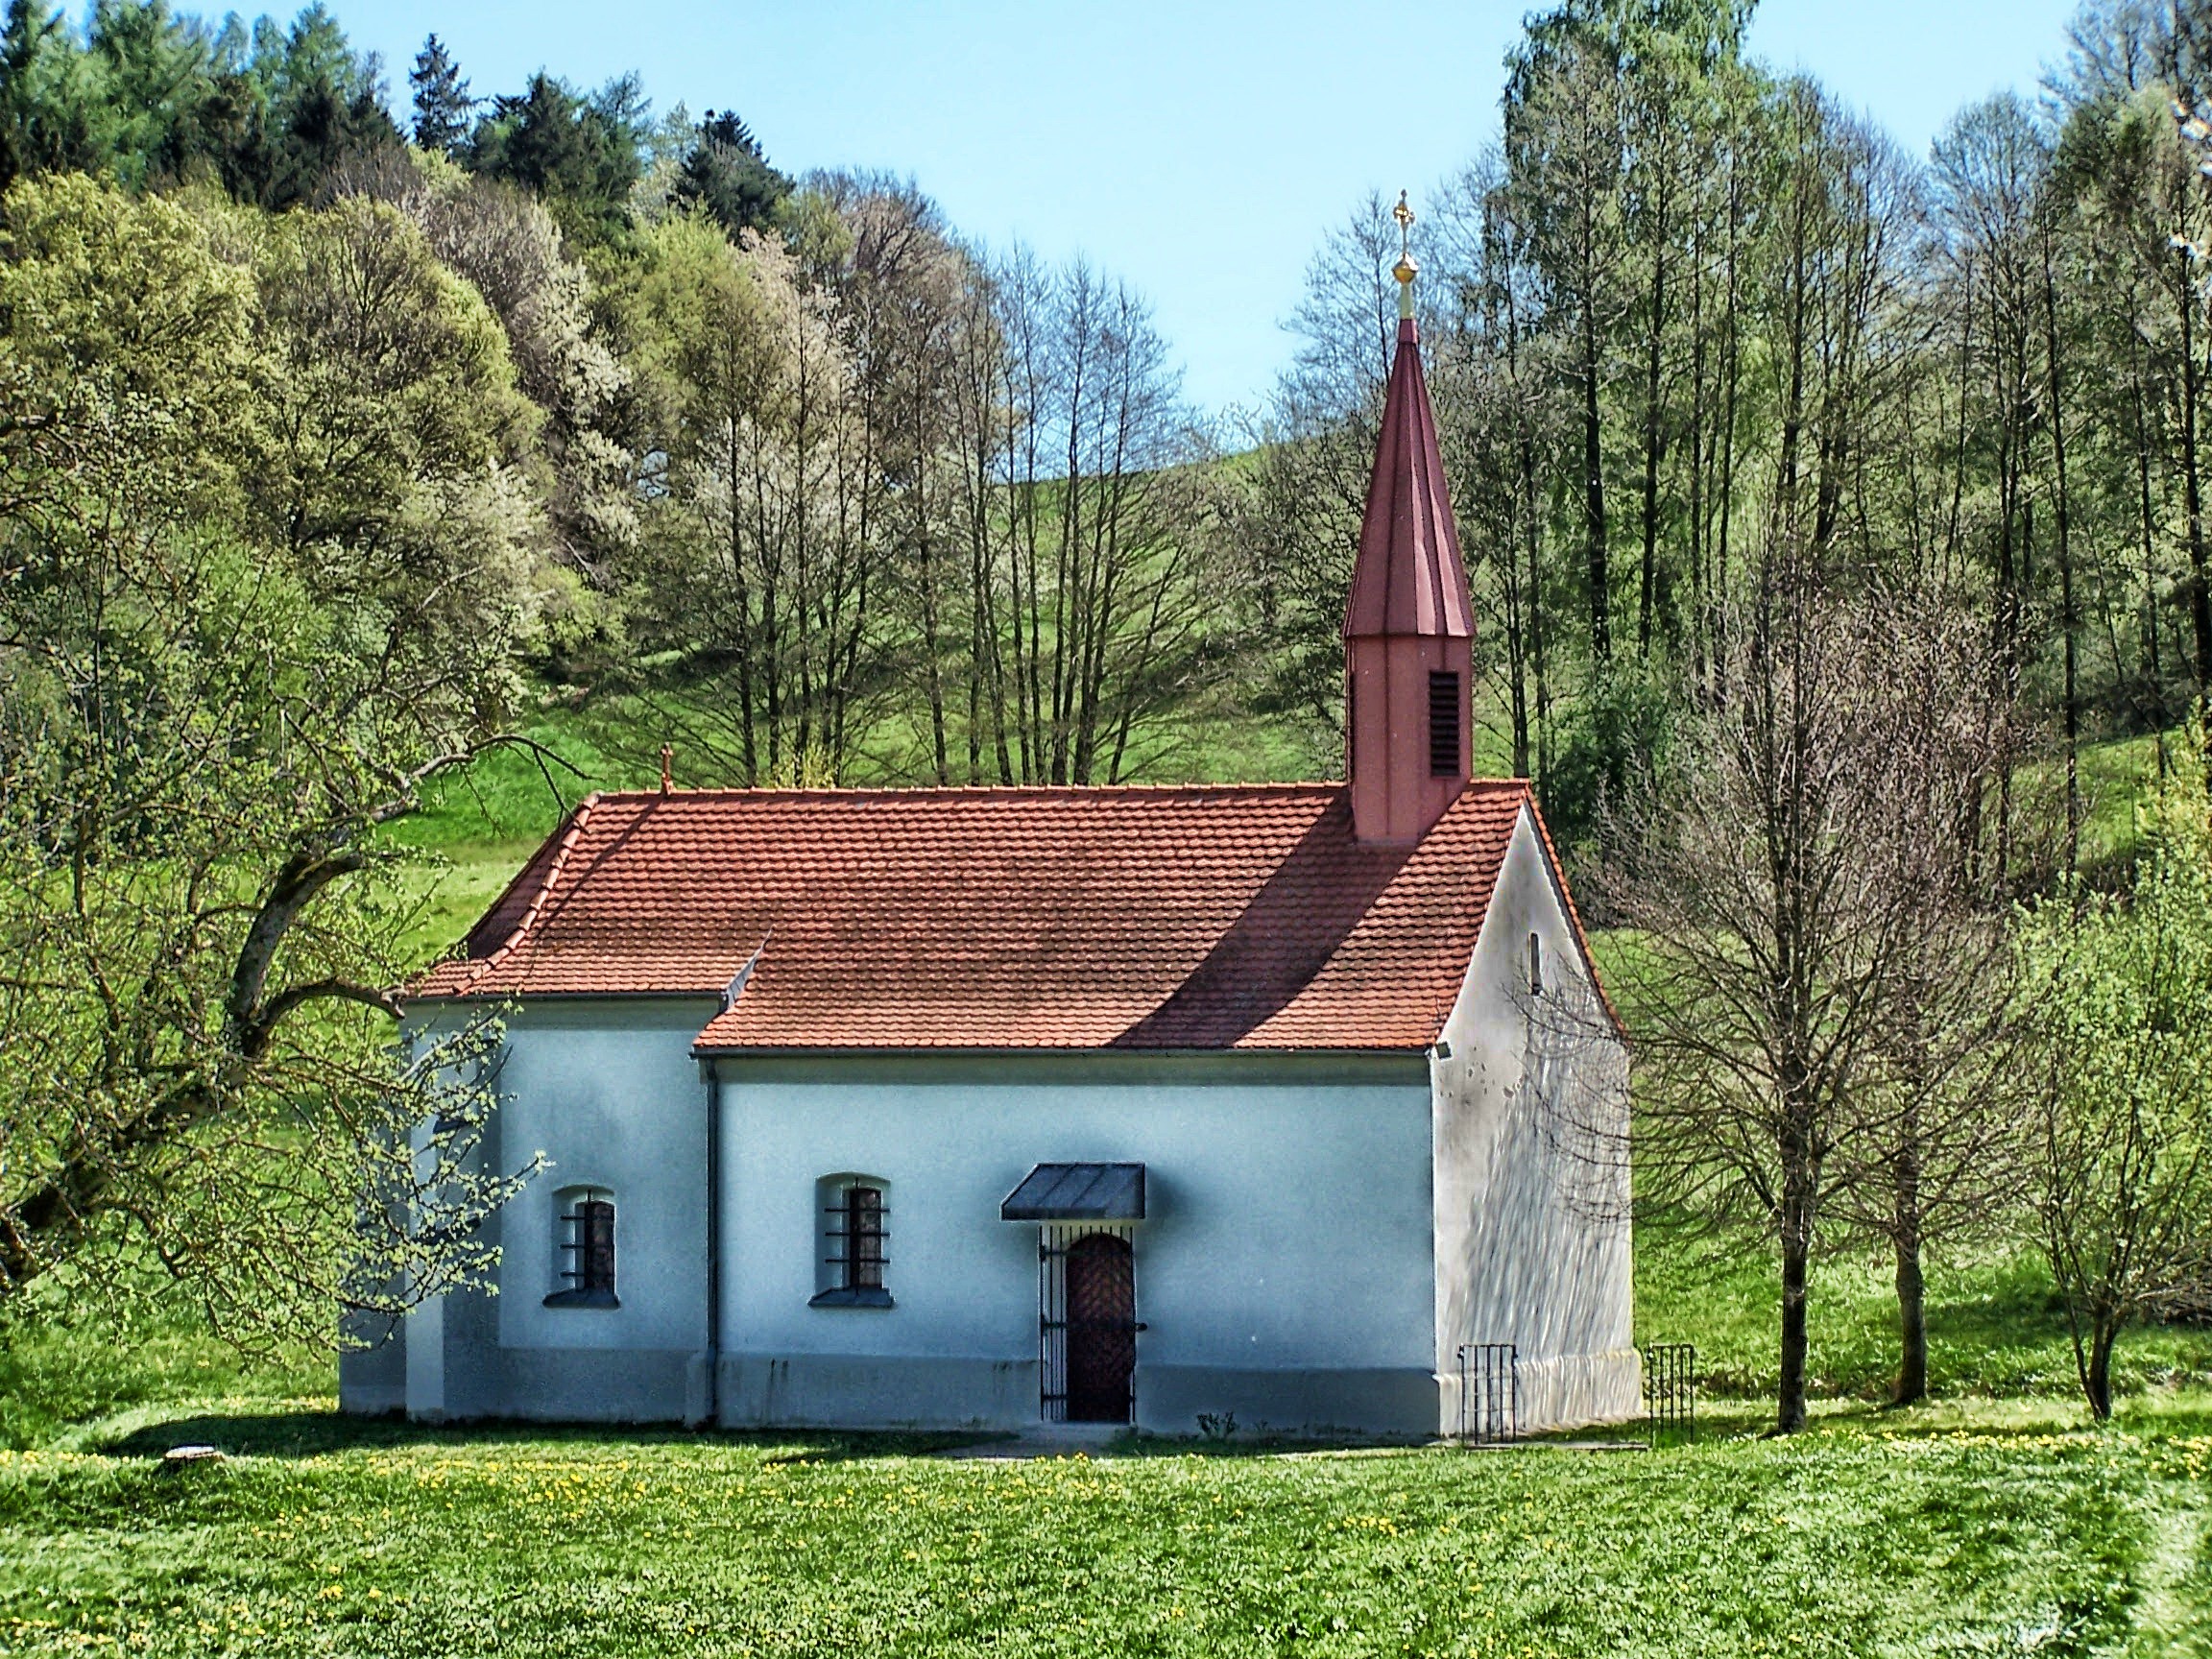
landscape, nature, forest, field, countryside, house, building, country, hut, rural, scenic, cottage, church, chapel, place of worship, trees, woods, outside, hdr, germany, estate, log cabin, rural area, outdoor structure